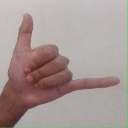
अक्षर: द